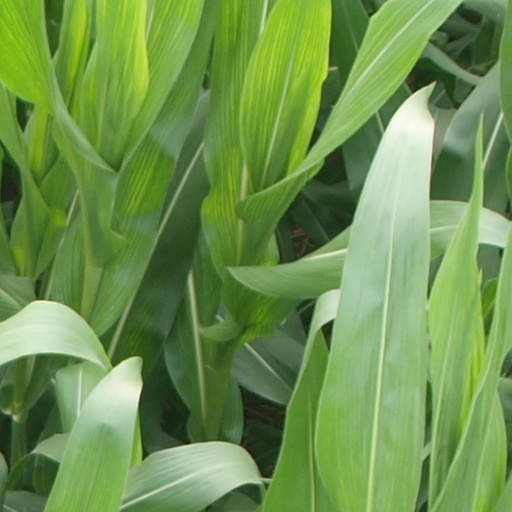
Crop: maize; corn